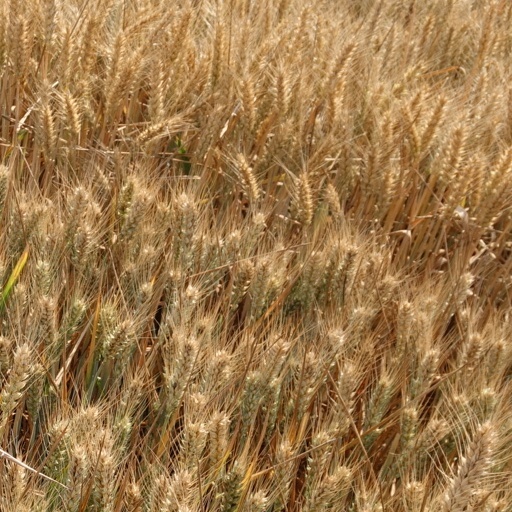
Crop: wheat